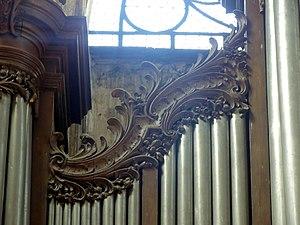
Orgue de tribune.
L'église Saint-Jacques est une église catholique paroissiale de style gothique située à Compiègne, dans l'Oise, en France. Elle est inscrite en 1998 sur la liste du patrimoine mondial par l'UNESCO au titre des chemins de Saint-Jacques-de-Compostelle en France. C'est un édifice de taille moyenne, d'une longueur totale de 51 m, issu de deux périodes distinctes : le chœur, le transept et la nef avec ses bas-côtés ont été bâtis entre 1235 et 1270, sauf la partie haute de la nef ; cette dernière, le clocher, les chapelles le long des bas-côtés et le déambulatoire ont été ajoutés entre 1476 et le milieu du XVIᵉ siècle. Ces extensions reflètent le style gothique flamboyant, sauf le lanternon au sommet du clocher, qui est influencé par la Renaissance. Le clocher est une œuvre remarquable, tout comme le chœur et le transept, qui quant à eux représentent les parties les plus anciennes de l'église et sont une intéressante illustration du style pré-rayonnant. L'intérieur de l'église est marqué par les transformations de la fin de l'Ancien Régime, portant notamment sur un revêtement en marbre du chœur et un habillement des piliers de la nef par des boiseries.